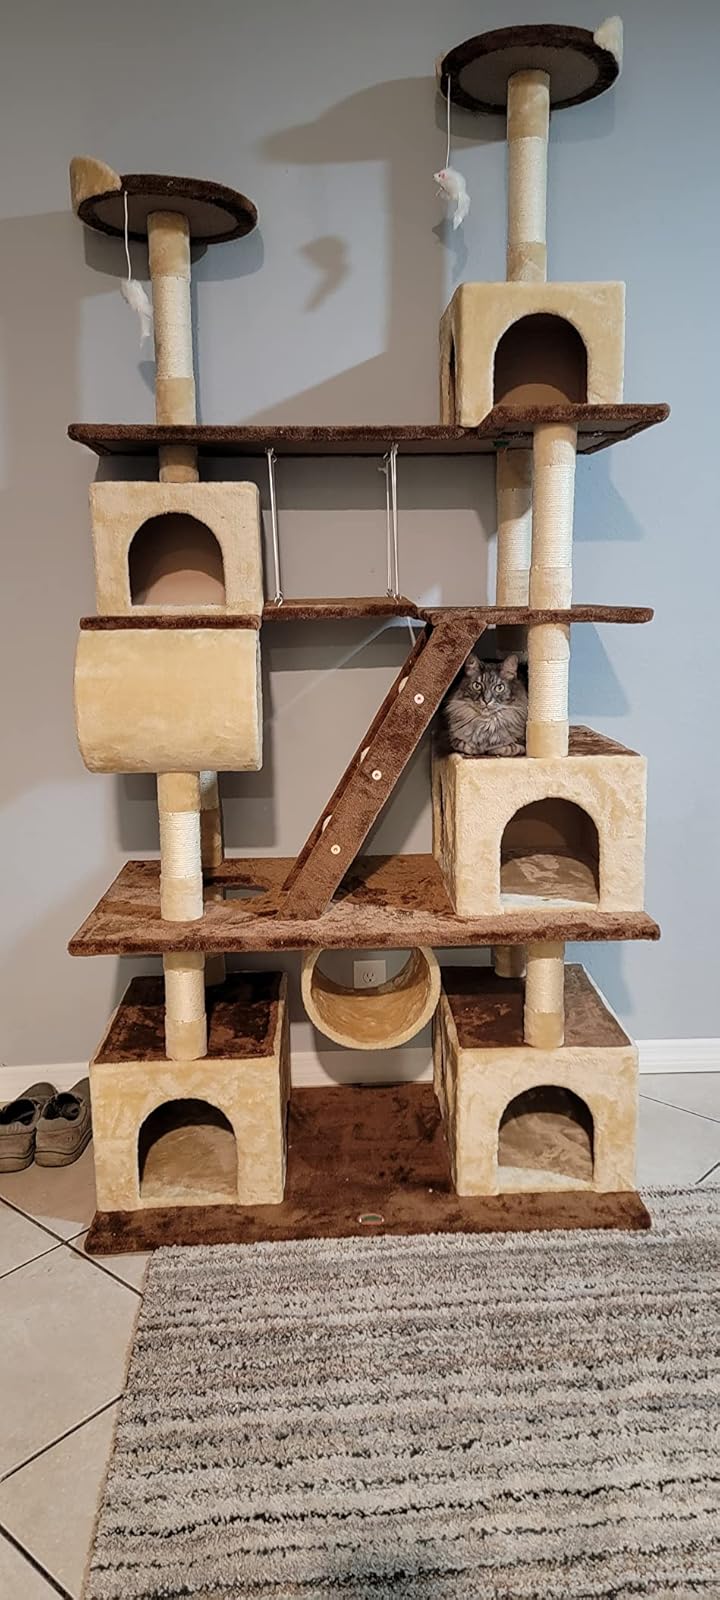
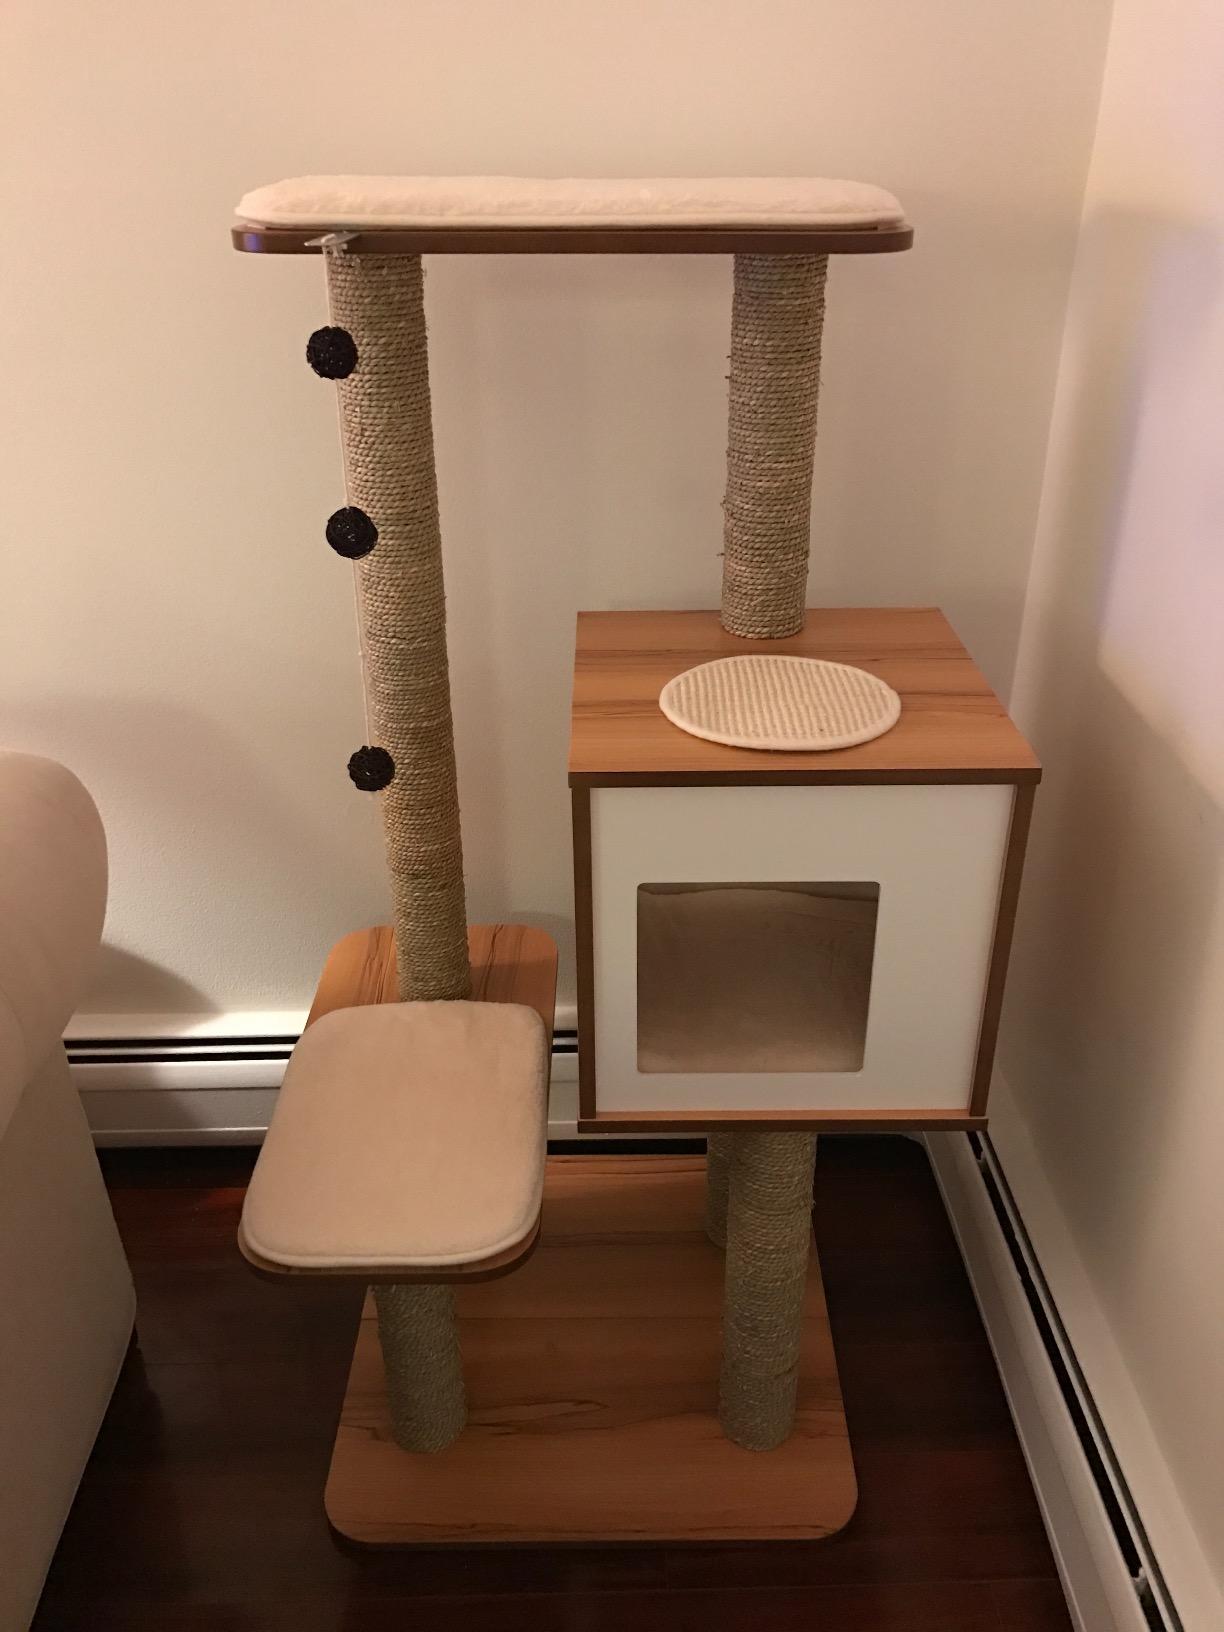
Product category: items_cat tree
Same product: no